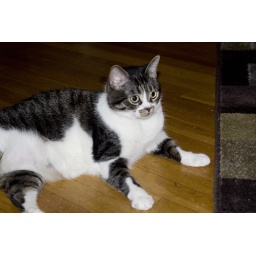
She spotted Tey in the red bed.